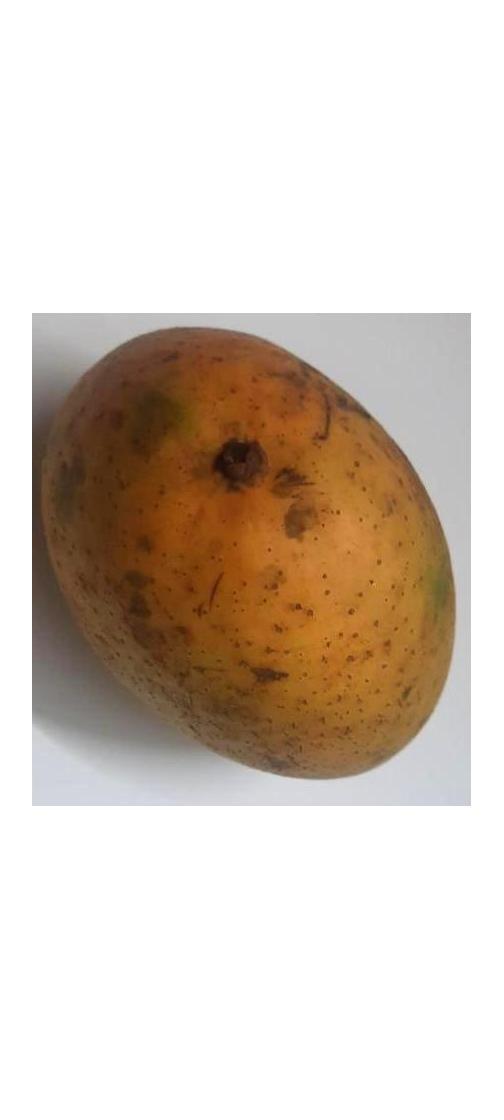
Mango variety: Ashshina Classic